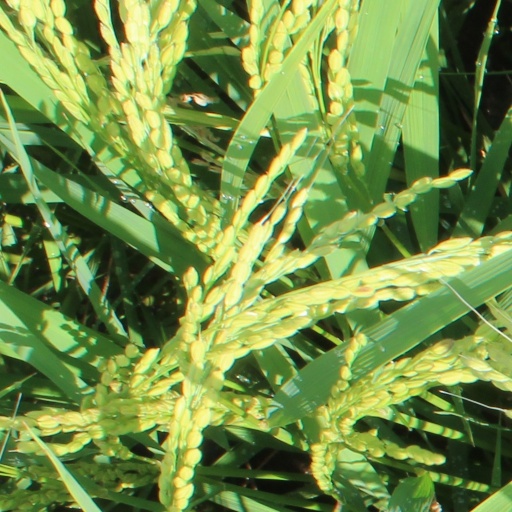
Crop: rice